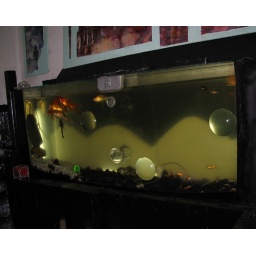
Aquarium made of two 300lb. glass doors found in a dumpster at LSU, Baton Rouge.